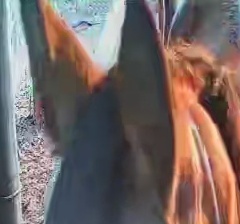
Face region: ears (position_of_ears)
Pain indicator: not_present